Hurricane Gordon (2000)

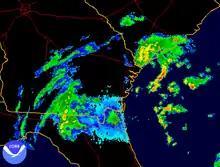
Tropical Storm Gordon as seen by radar over the Southeastern United States

The system was classified as Tropical Depression Eleven at 1200 UTC on September 14, based on reports from reconnaissance aircraft. Later that day, the developing depression moved inland over the Yucatán Peninsula. The depression moved slowly to the northwest without emerging over water, therefore, the depression did not gain intensity. At this time, the predicted track for the system was highly uncertain due to different computer models forecasting different tracks. The official forecast predicted a northwestward movement into the western Gulf of Mexico, but some models predicted the low to move towards northwestern Florida, while another model predicted the low to move southwards into the Bay of Campeche. Late on September 15, the depression moved off the north coast of the Yucatán Peninsula and into the Gulf of Mexico, where it showed signs of better organization. The future track was still very uncertain, though a few computer models forecasted for the depression to move northeastwards towards Florida, resulting in an eastward shift on official forecast. Early on September 16, data from Hurricane Hunter aircraft indicated that the storm had strengthened to about at the surface, and the barometric pressure had fallen to . Therefore, it was upgraded to Tropical Storm Gordon at 0000 UTC.